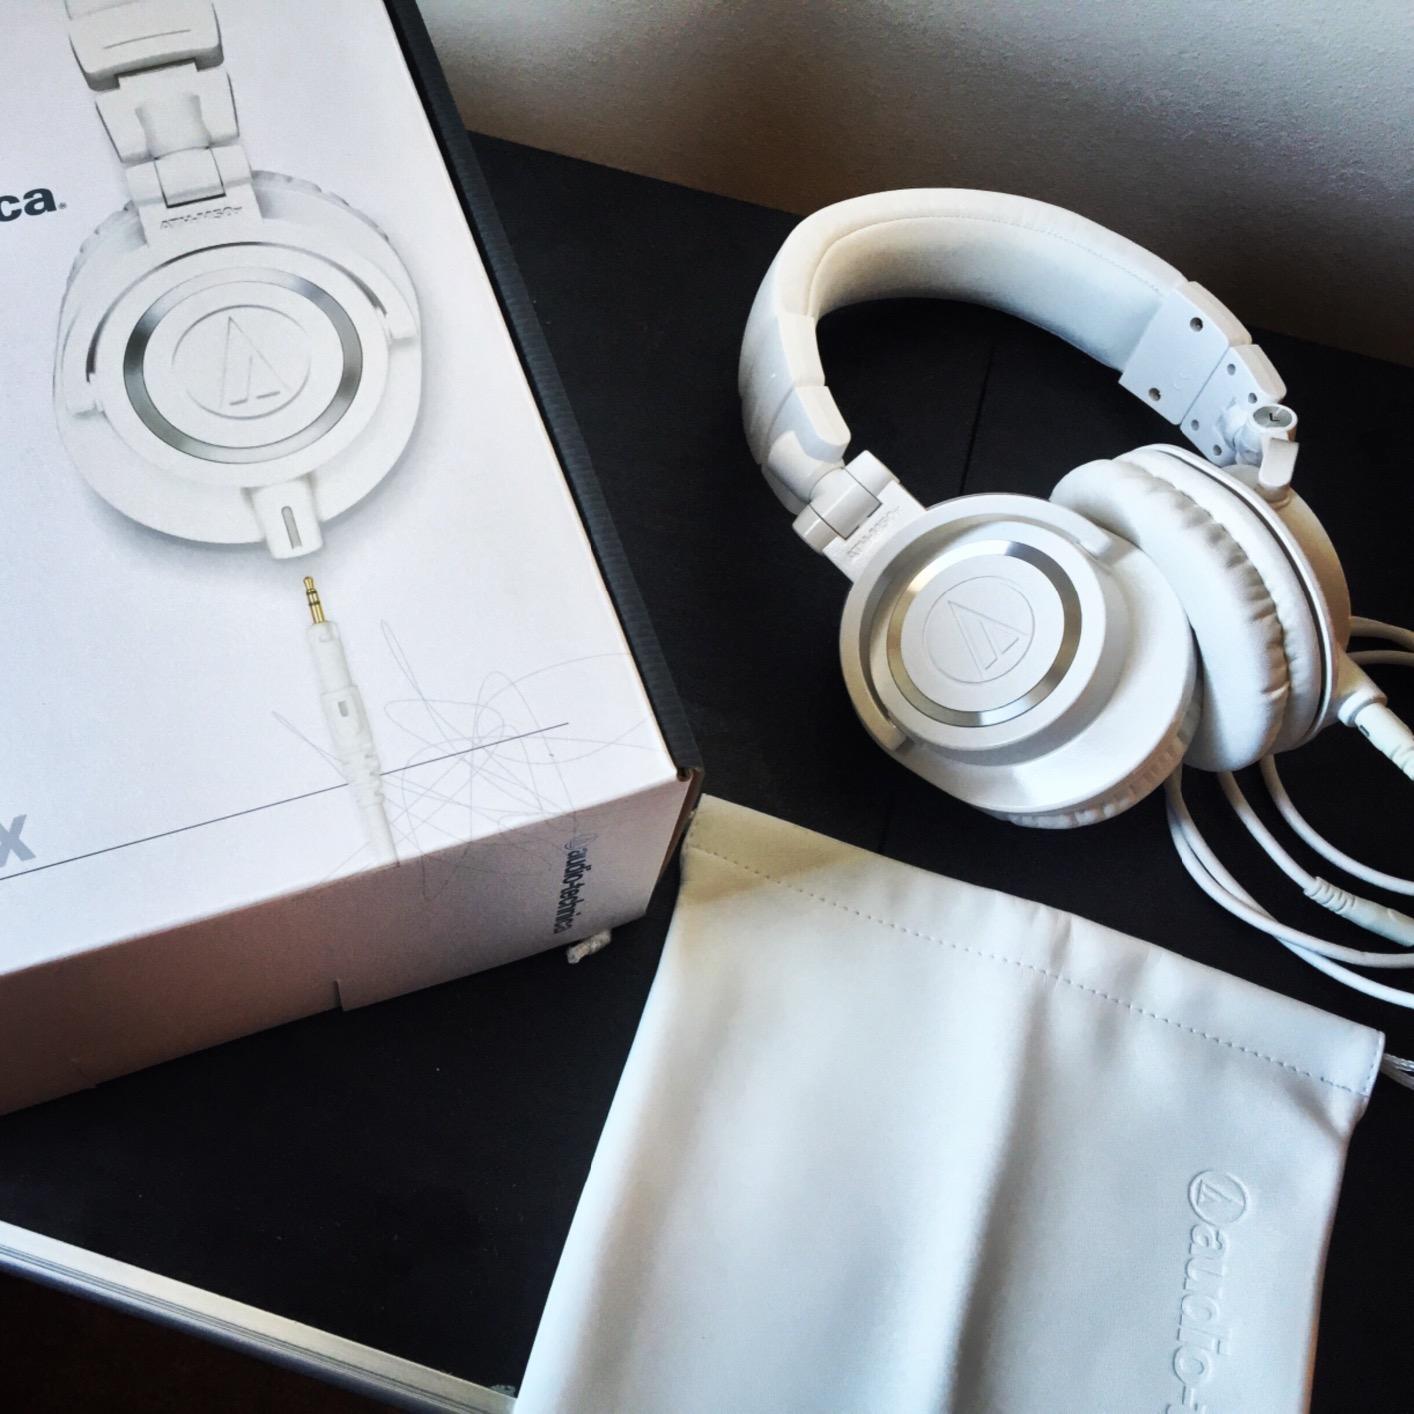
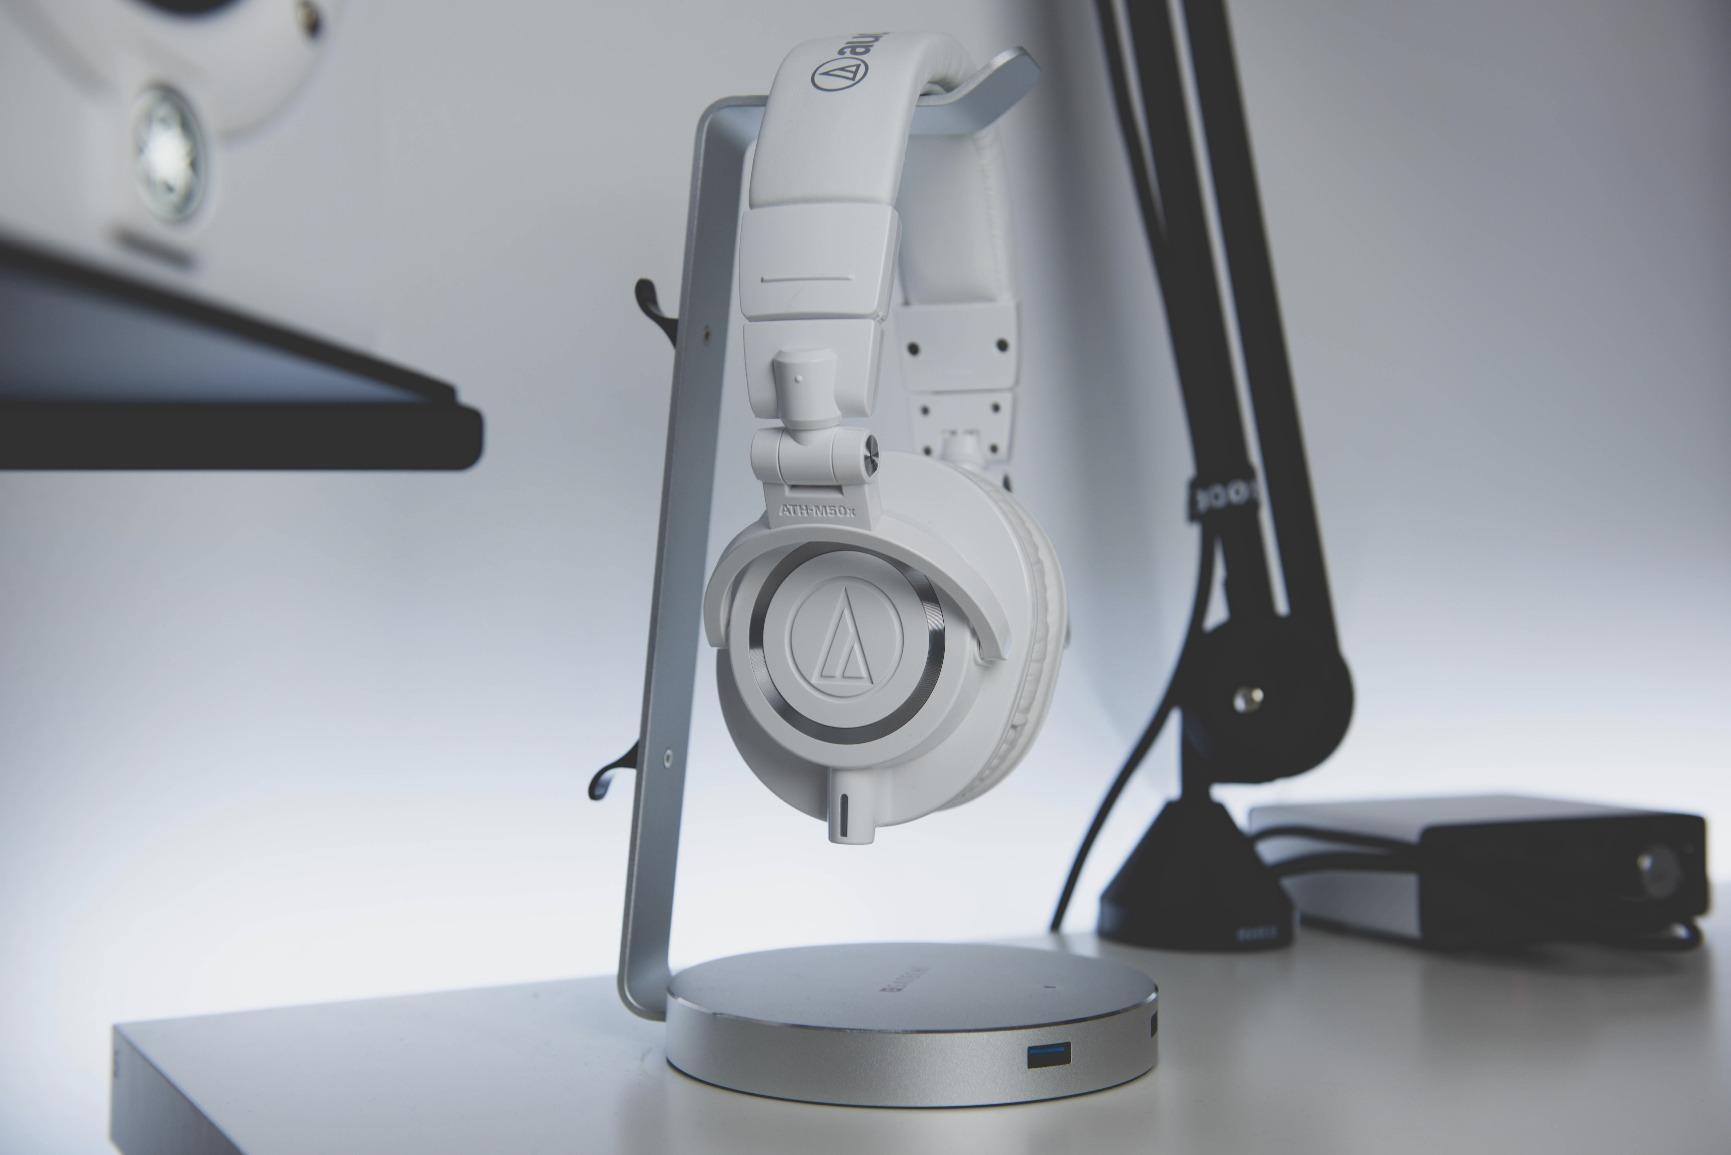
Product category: headphones
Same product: yes